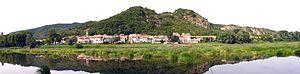
Village de BAIX
Baix est une commune française, située dans le département de l'Ardèche en région Auvergne-Rhône-Alpes, dans l'arrondissement de Privas et le canton du Pouzin.